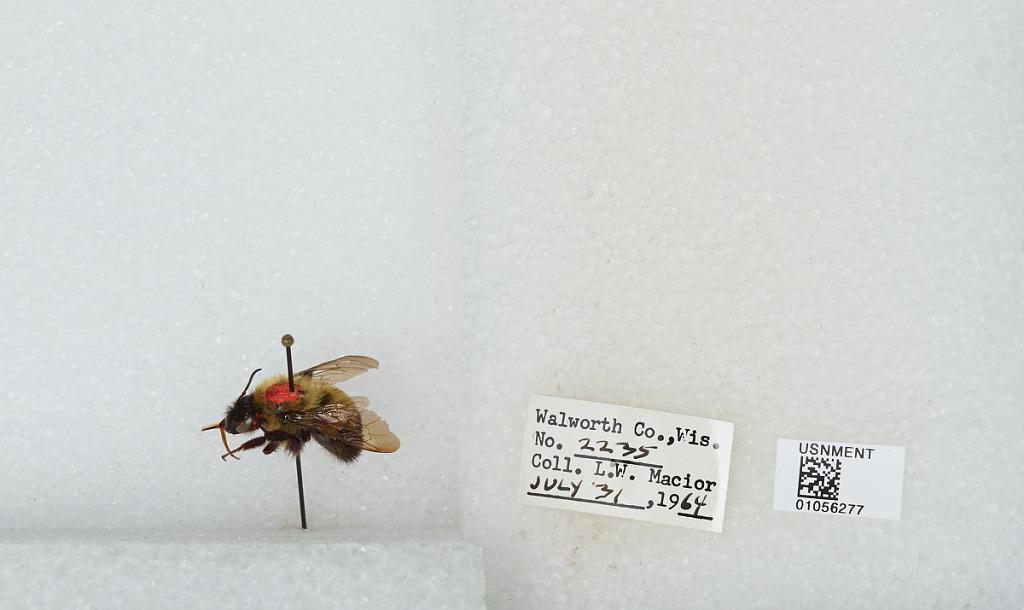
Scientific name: Bombus (Pyrobombus) bimaculatus Cresson
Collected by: L. Macior
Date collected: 1964-7-31
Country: United States
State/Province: Wisconsin
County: Walworth
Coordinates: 42.67, -88.54